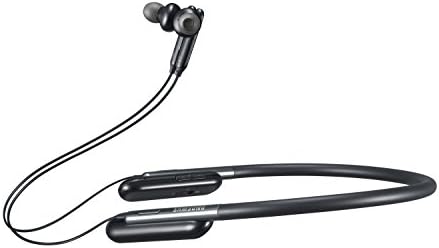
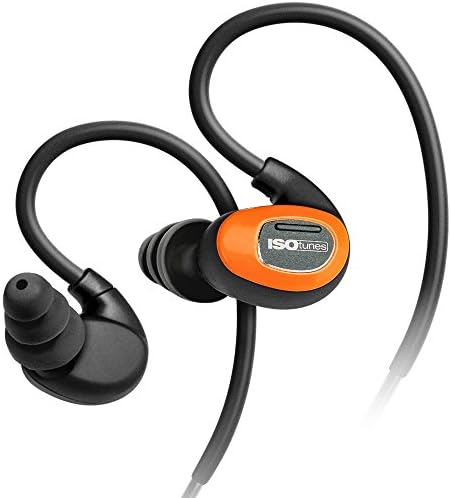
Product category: headphones
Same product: no